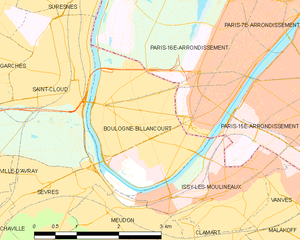
Carte des communes françaises Boulogne-Billancourt